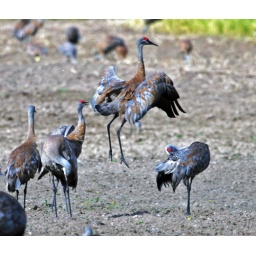
the crane is jumping up &amp;amp; down, is hard to tell but he is actually above the ground .